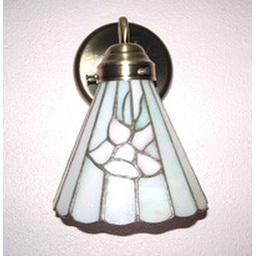
this is the only lamp that has a wall switch in my room.